Mu'izz al-Din Mahmud

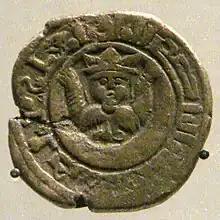
Coin of Mu'izz ad-Din Mahmud, with representation of the moon, mint of Jazirat Ibn 'Umar, 1219.

Mu'izz al-Din Mahmud was the Zengid Emir of Jazirat Ibn 'Umar (present-day Cizre) from 1208 to 1250/51. One of the last Zengid rulers, Mahmud succeeded his infamous father, Mu'izz al-Din Sanjar Shah, as the ruler of a minor Zengid principality. Contemporary sources described Mahmud's extreme cruelty but otherwise say very little about his reign. He seems to have successfully navigated a complex political landscape and formed an alliance with Badr al-Din Lu'lu', the ruler of Mosul. After Mahmud's death, Badr al-Din Lu'lu' appears to have had his son killed and annexed Jazirat Ibn 'Umar to his own territory.